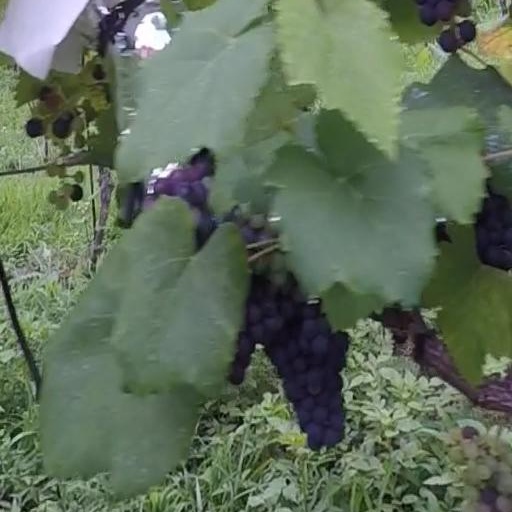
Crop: grape